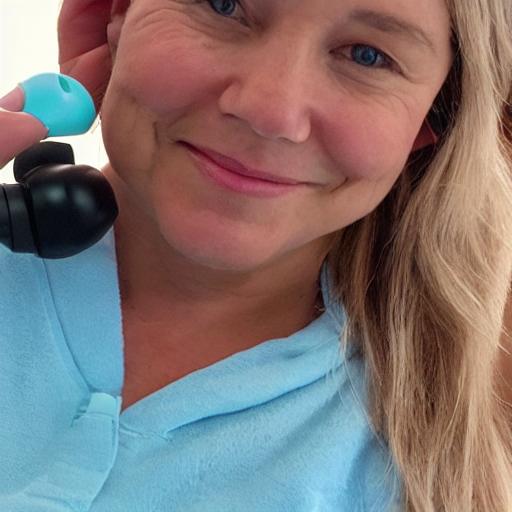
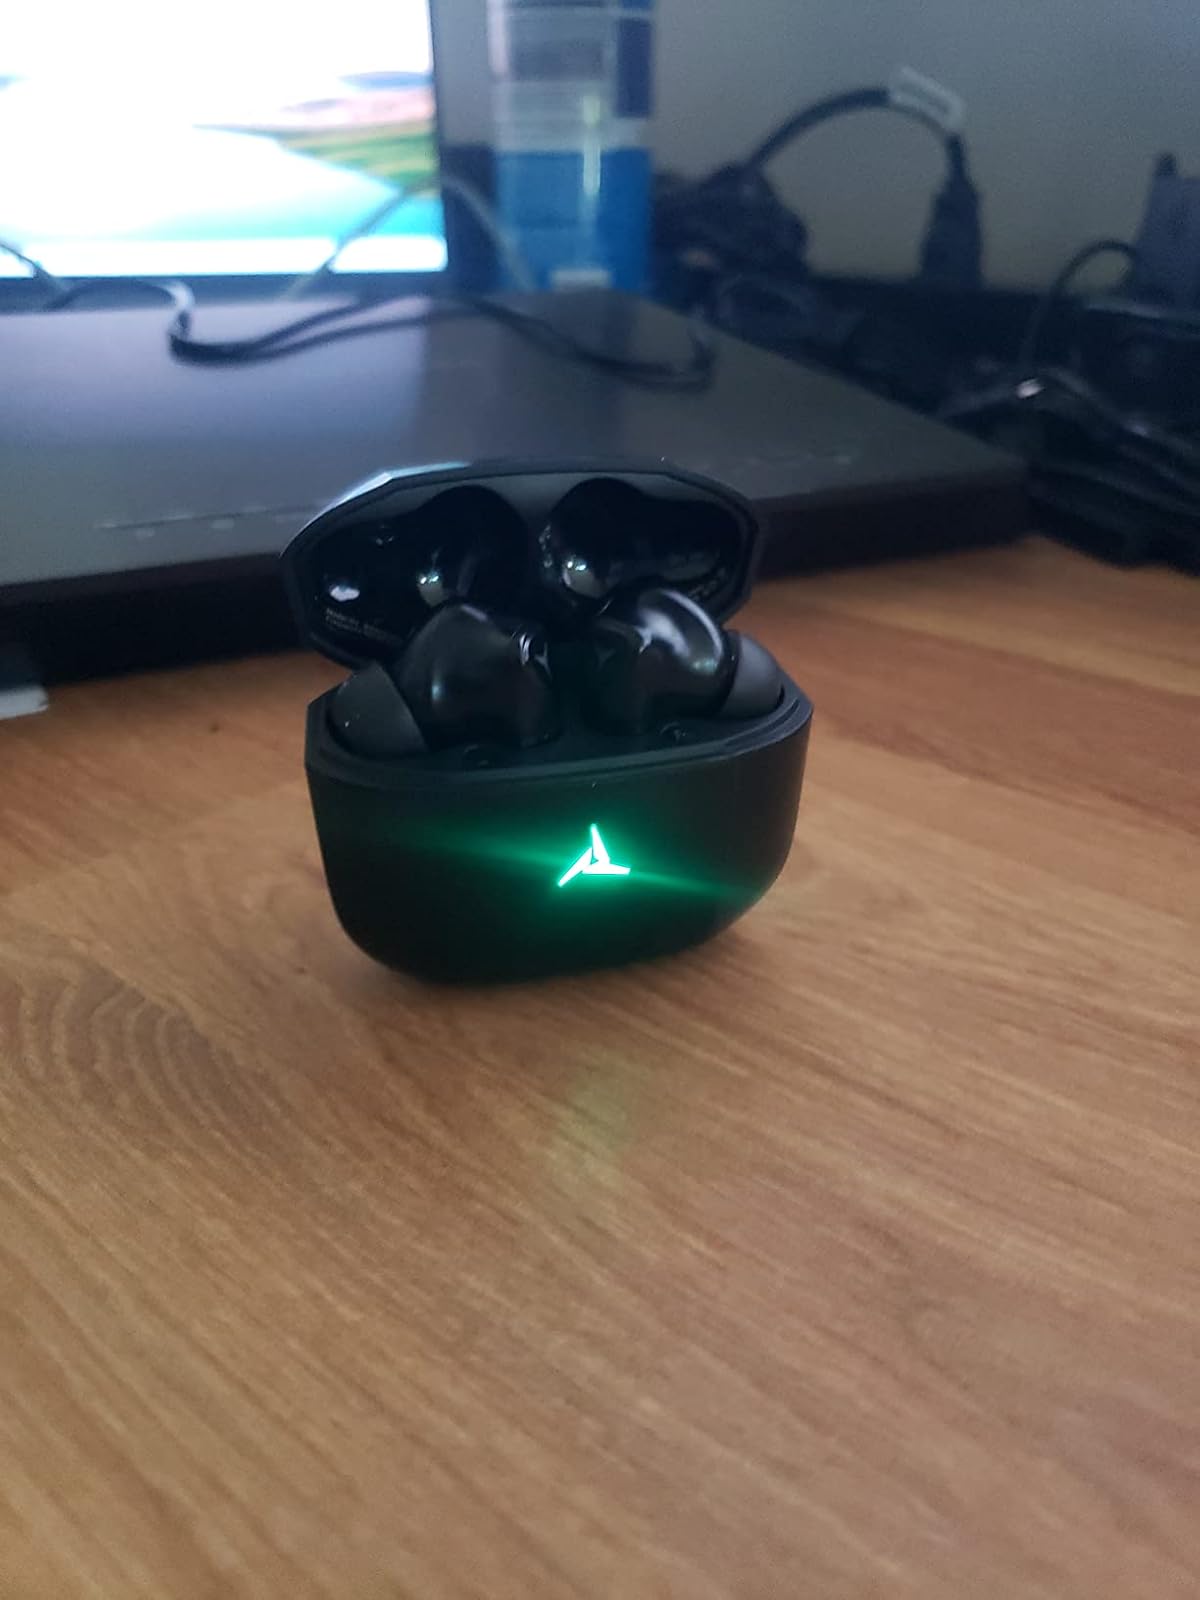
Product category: earbuds
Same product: no